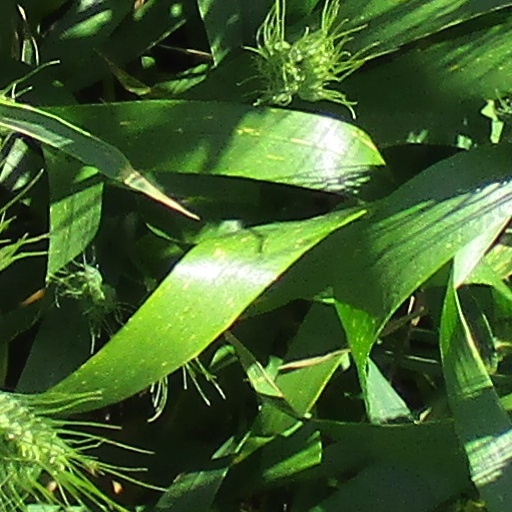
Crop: wheat